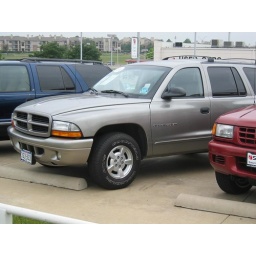
Melinda's trade in sits in the car lot waiting for the next special person to take it for it's next great adventure.